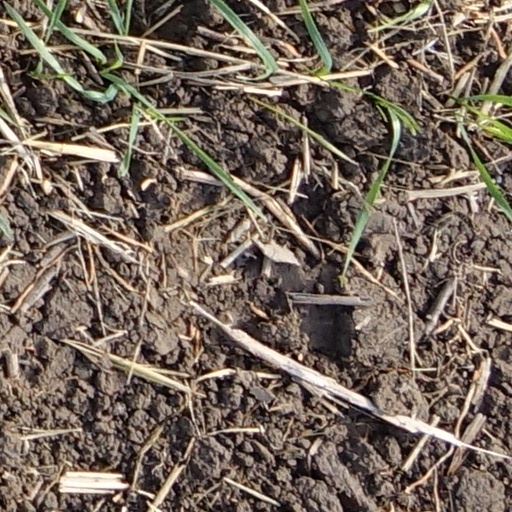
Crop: wheat